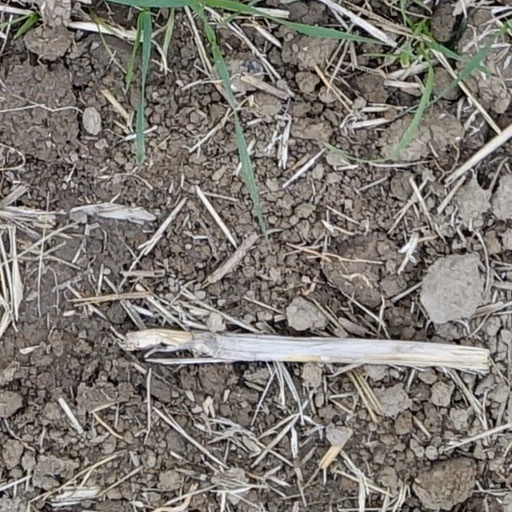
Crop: wheat